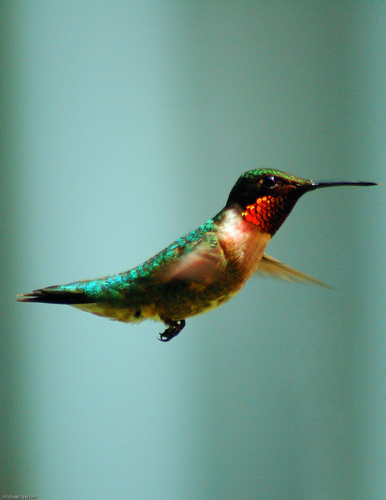
the bird has a green crown and a long thin bill.
this is a colorful bird with a brown belly, blue back and a red throat.
the throat is red and orange, the body blue green, the beak is long and narrow, and the head large compared to the body.
this bird has a shimmery green back and head, a shiny red throat area, a white breast, a long slender black bill, and small black feet.
it is a multi colored bird with green wings and a black head with orange and white on the neck.
this is a slender bird with a bright green back, a white neck, orange face, and long pointy beak.
this bird is green with red and has a long, pointy beak.
this bird has a green crown with an orange throat and long narrow black bill.
a very small bird with a long and narrow black bill, it has a bright red throat and green on its back.
this small bird has a needle-like bill, bright red throat, and green secondaries.
Species: Ruby Throated Hummingbird